Circle For Negro War Relief

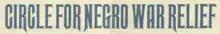
From a 1918 publication

The Circle For Negro War Relief was a World War I relief organization created in support of African Americans fighting in the war.